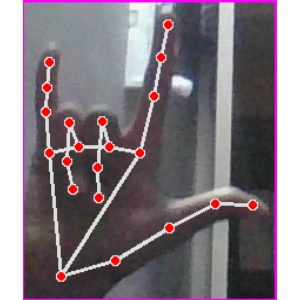
अक्षर: व